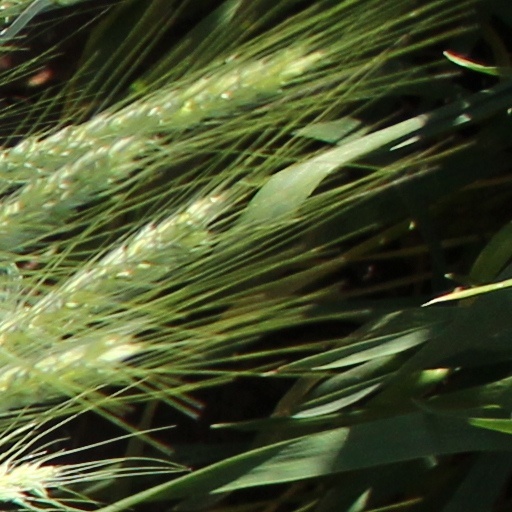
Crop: wheat